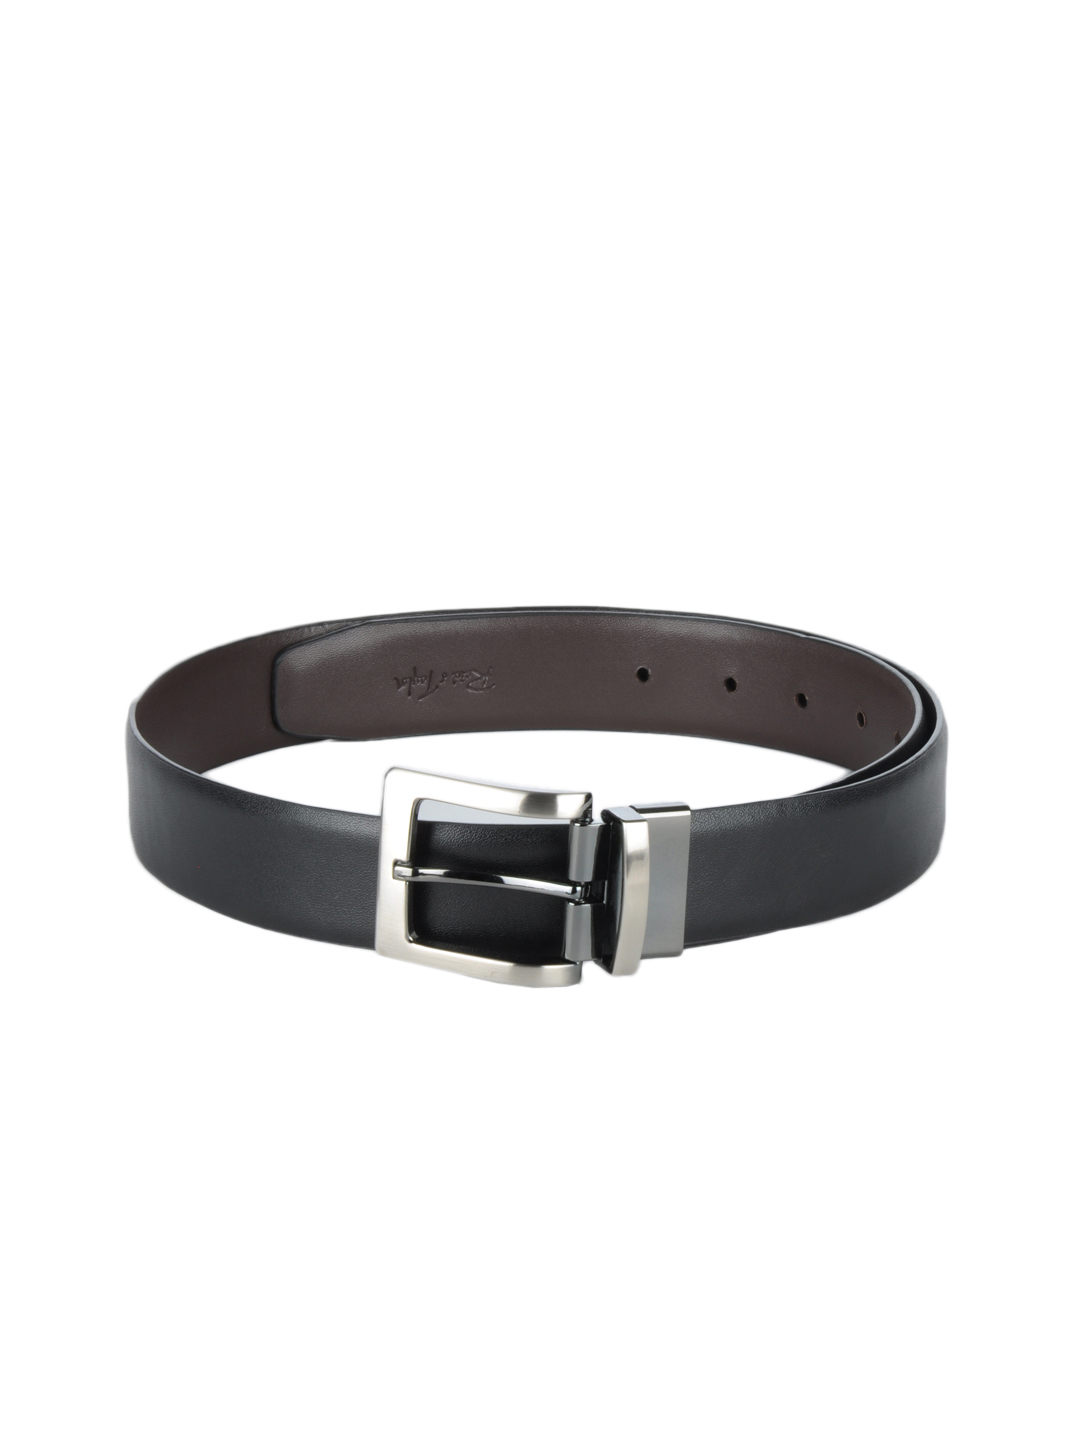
Reid & Taylor Men Black & Brown Reversible Belt
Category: Accessories / Belts / Belts
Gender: Men
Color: Black
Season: Summer 2012
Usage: Formal